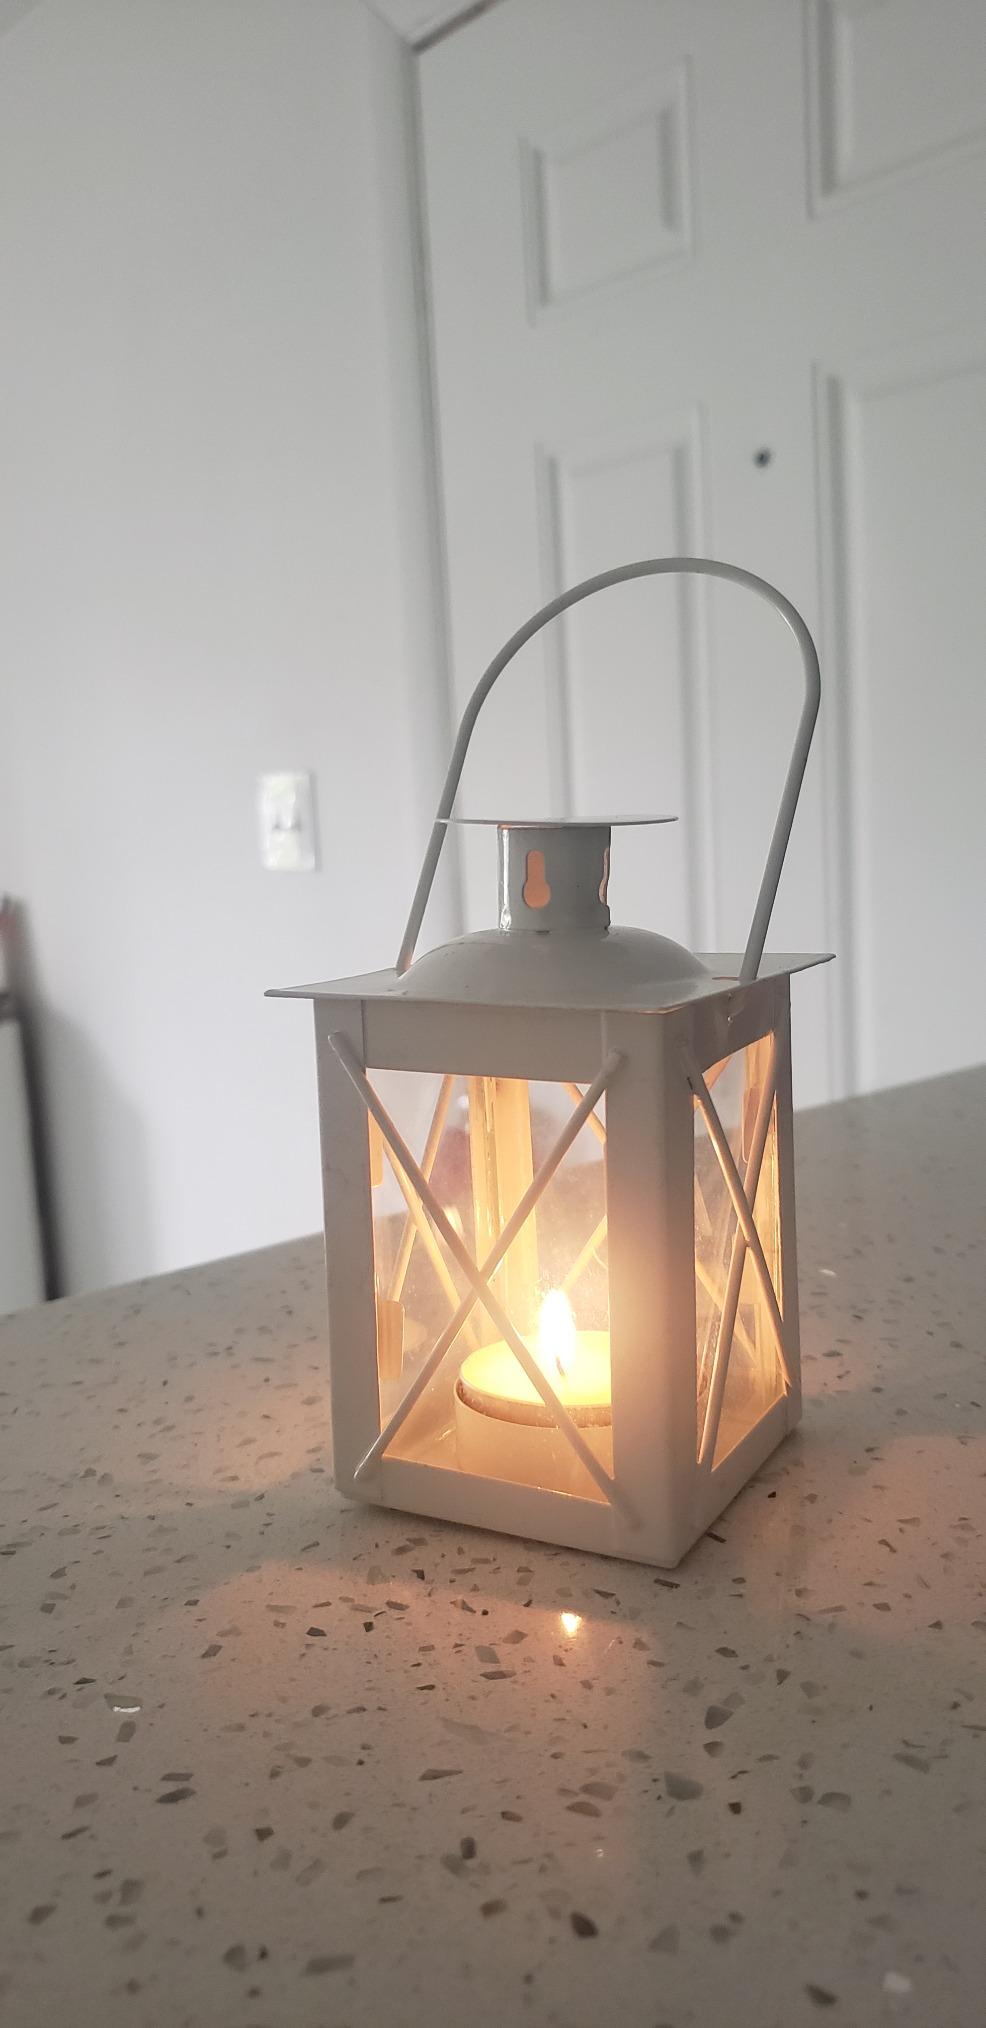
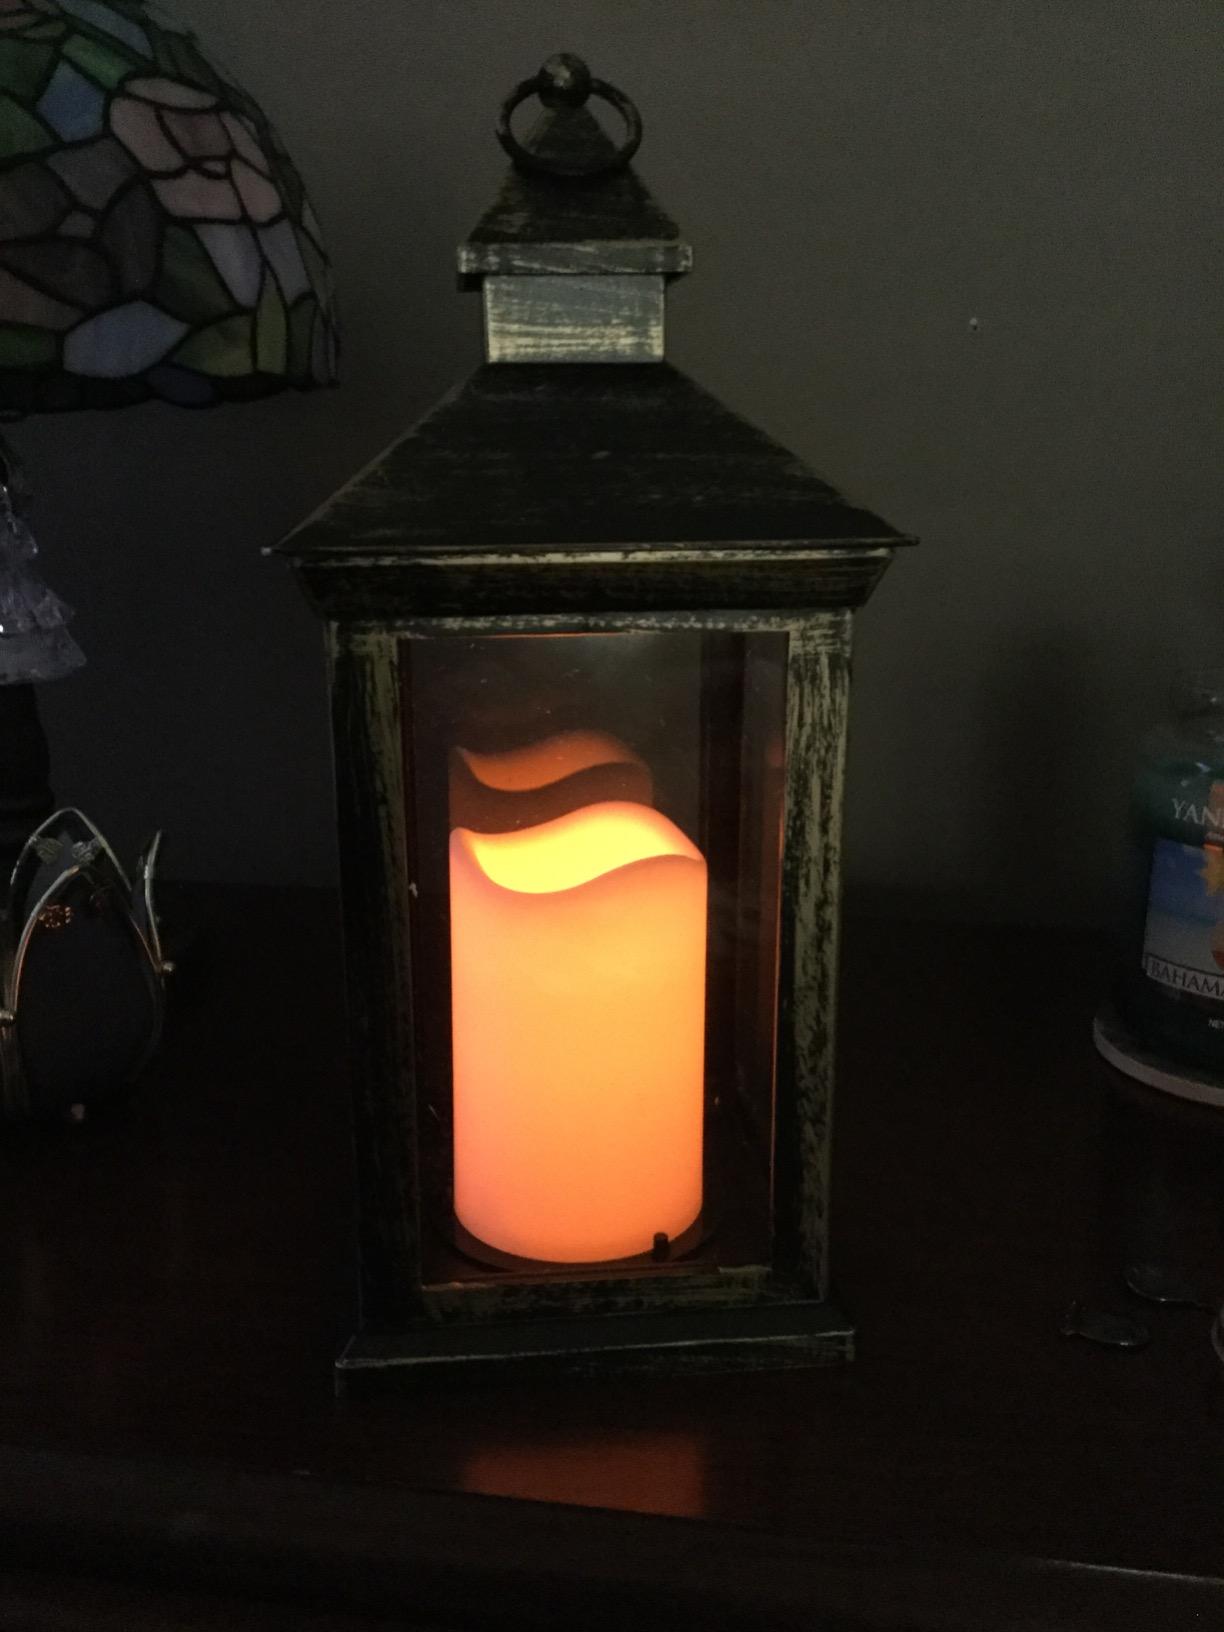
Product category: lantern
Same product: no